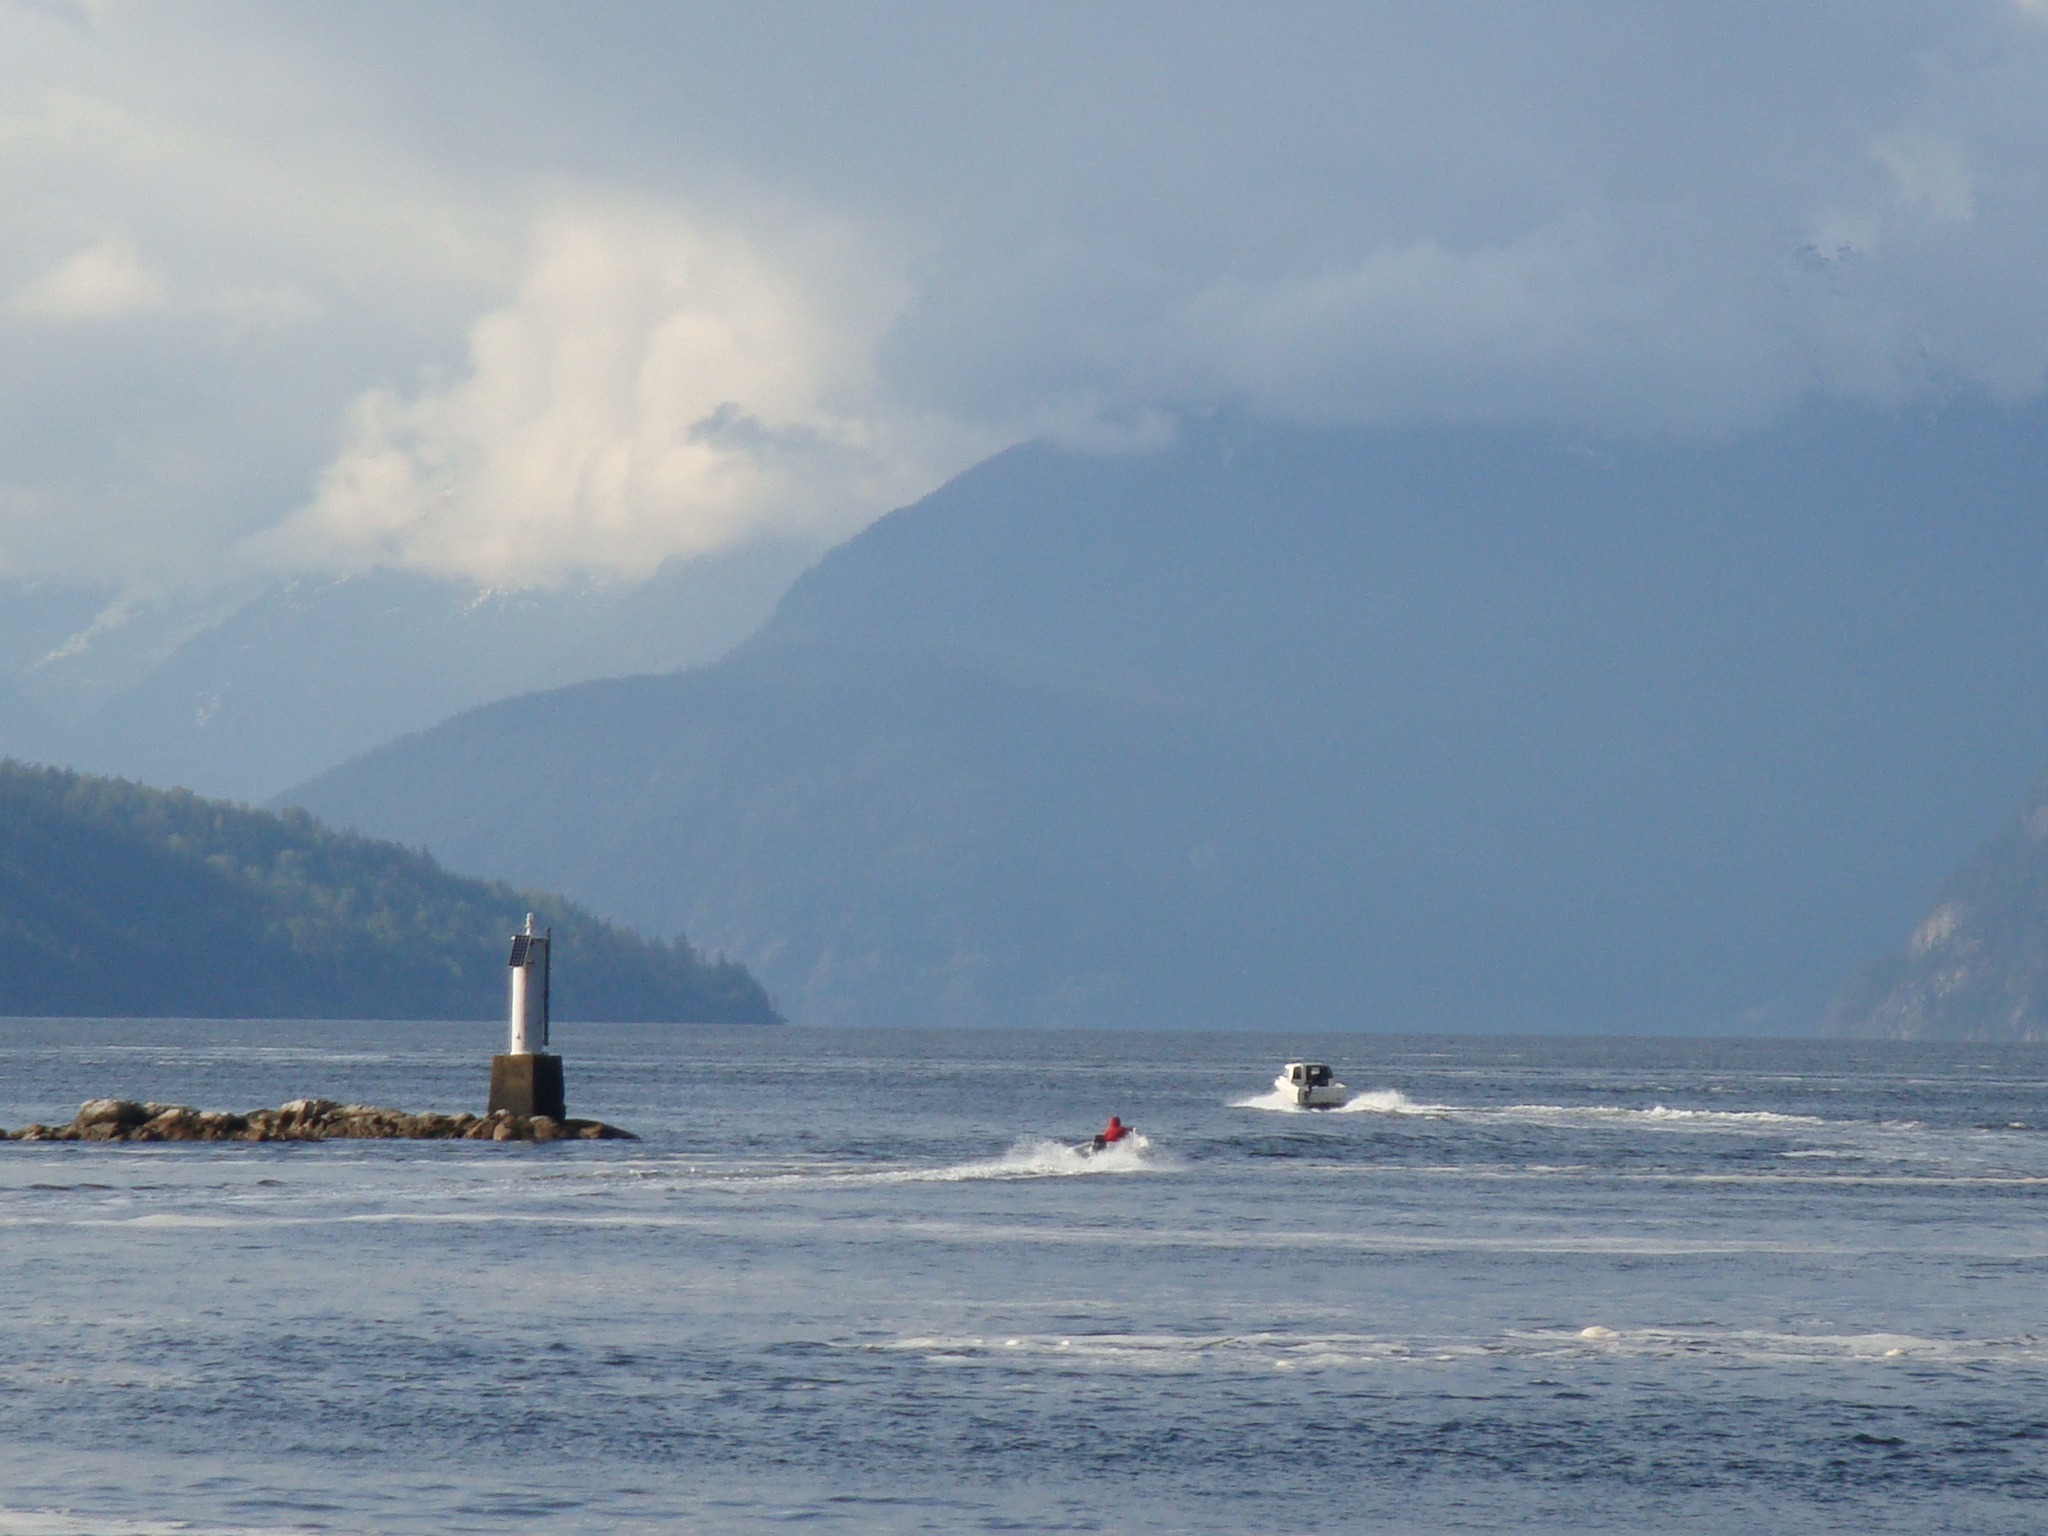
beach, sea, coast, water, nature, ocean, cloud, sky, boat, shore, wave, vehicle, sailing, weather, bay, arctic, outside, clouds, boating, mountains, water sport, wind wave